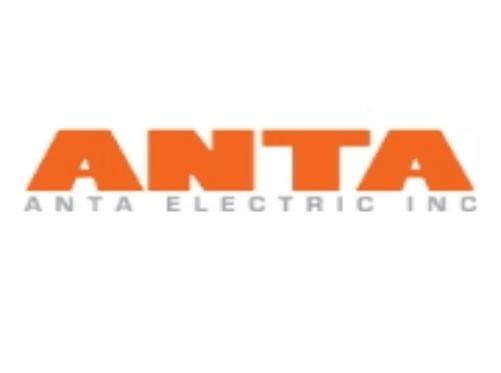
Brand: ANTA
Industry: Clothes